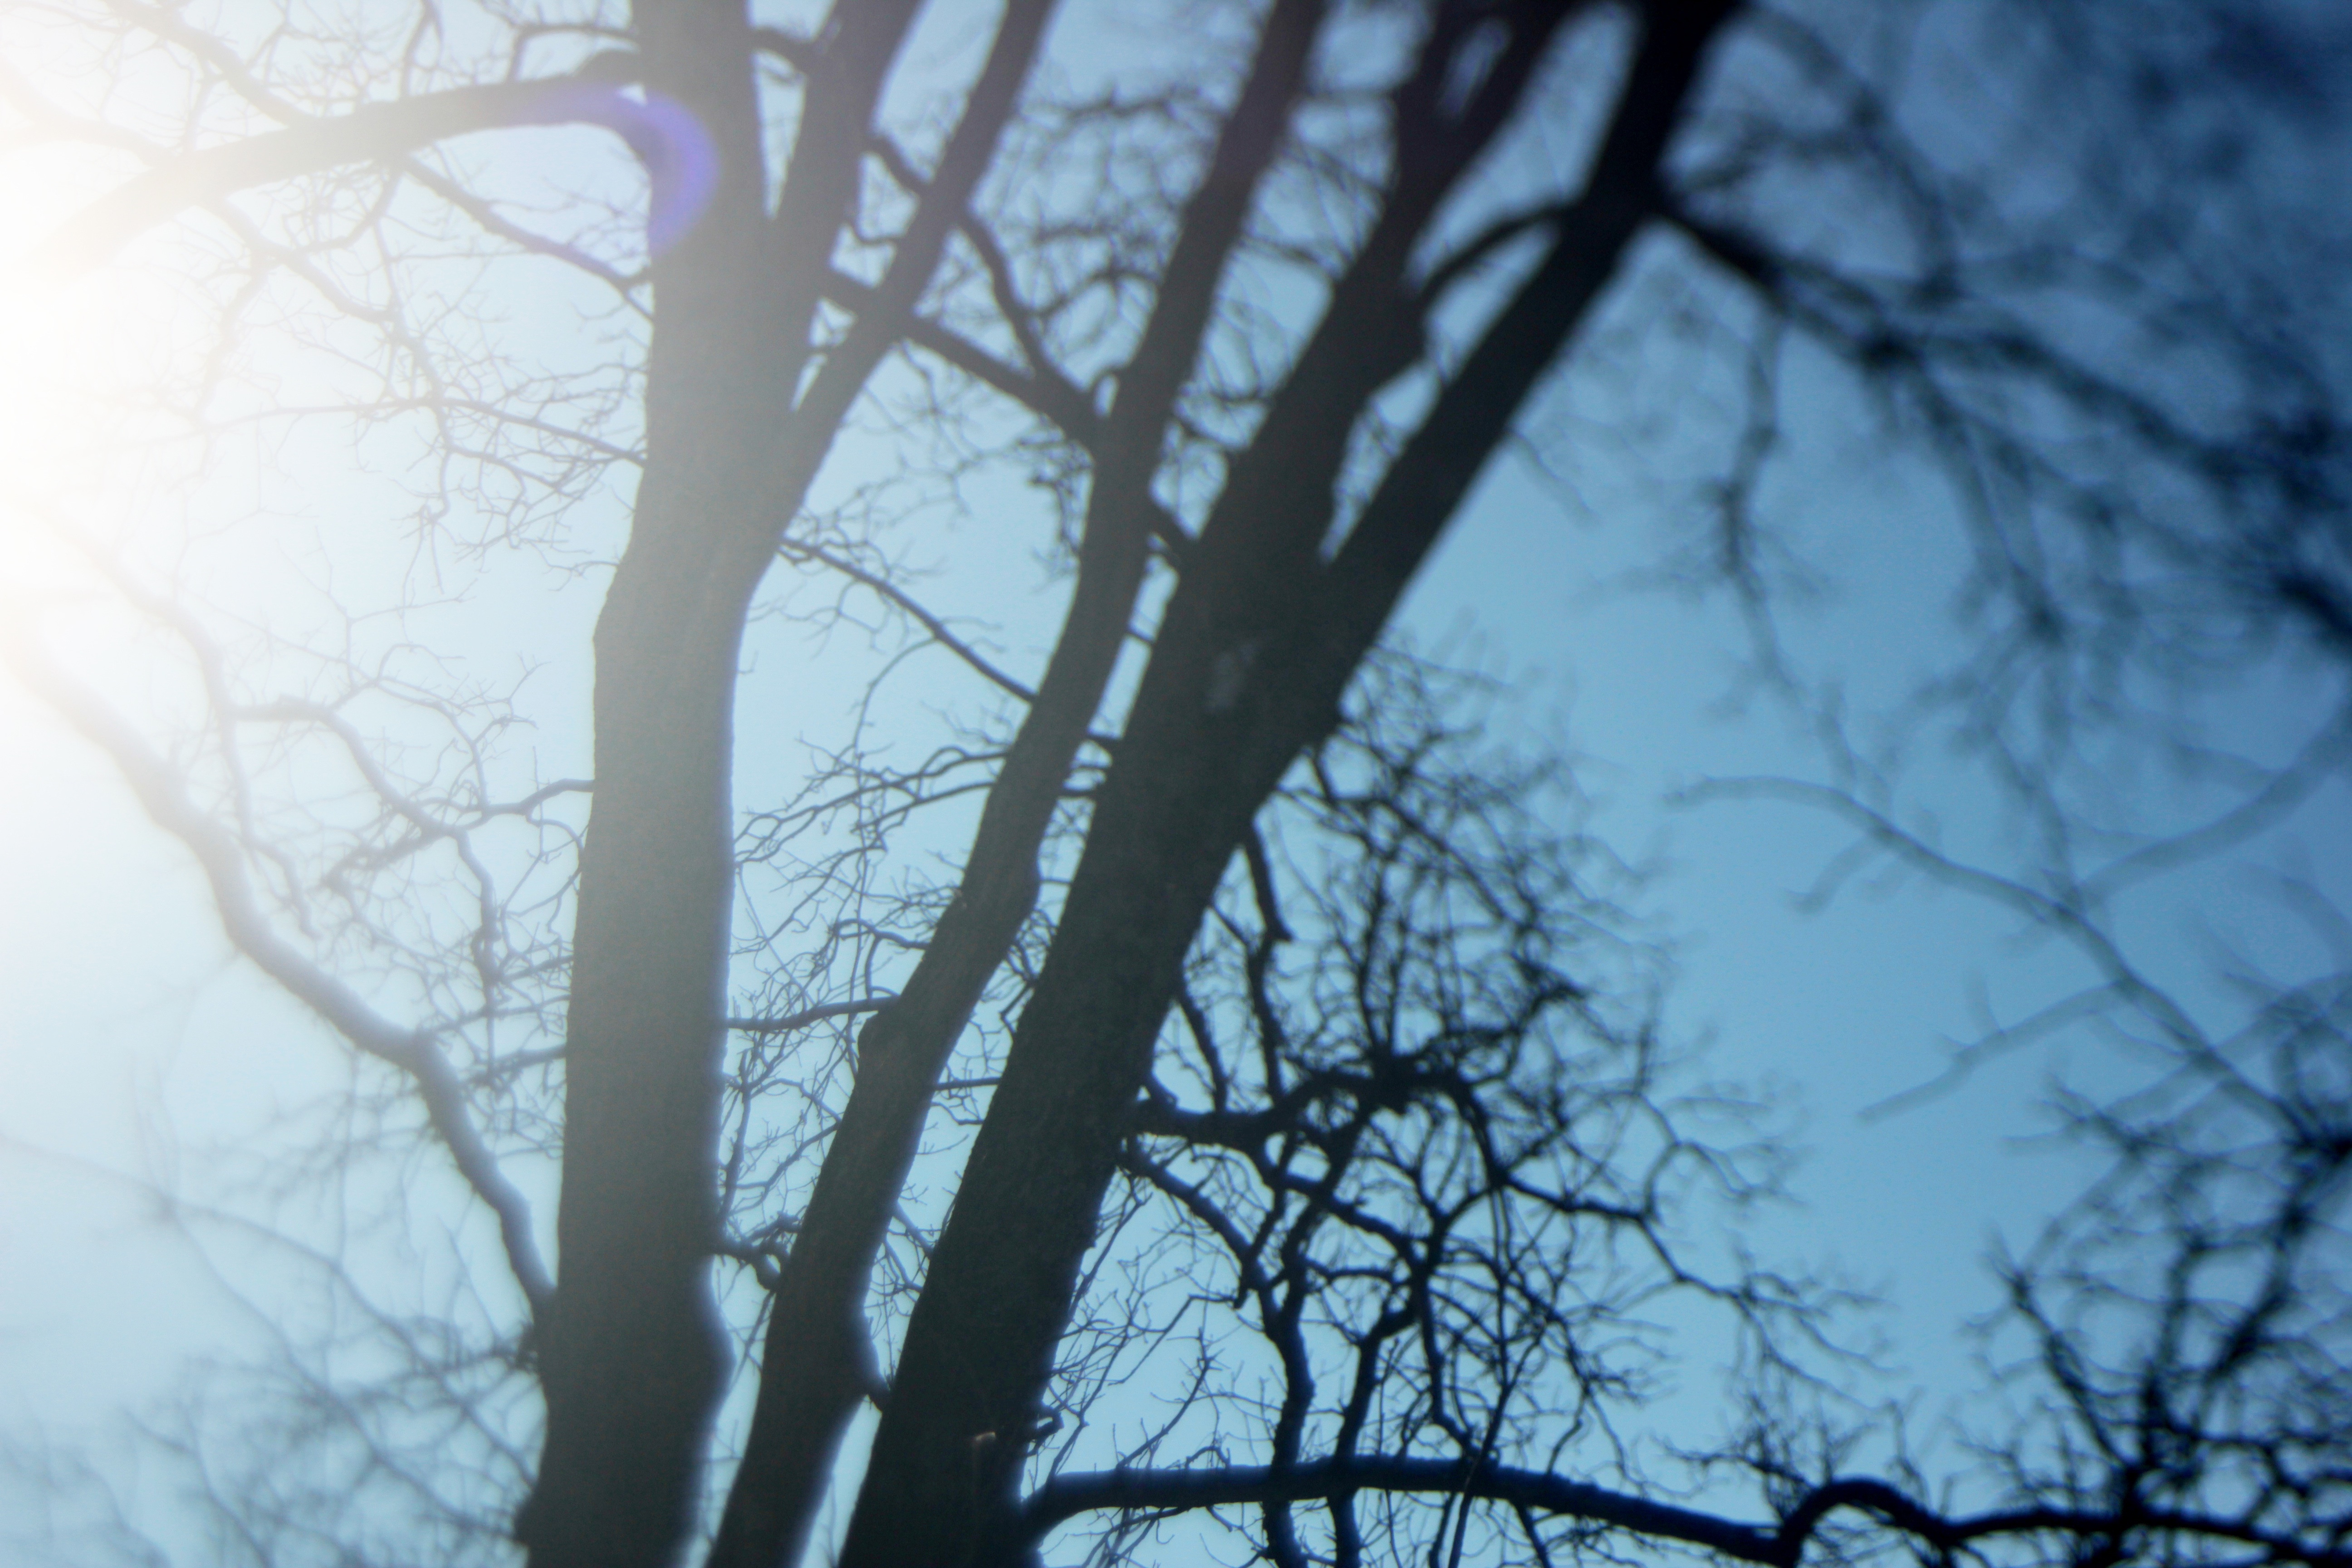
tree, nature, forest, branch, snow, winter, plant, sky, mist, sunlight, morning, leaf, weather, season, freezing, atmospheric phenomenon, woody plant